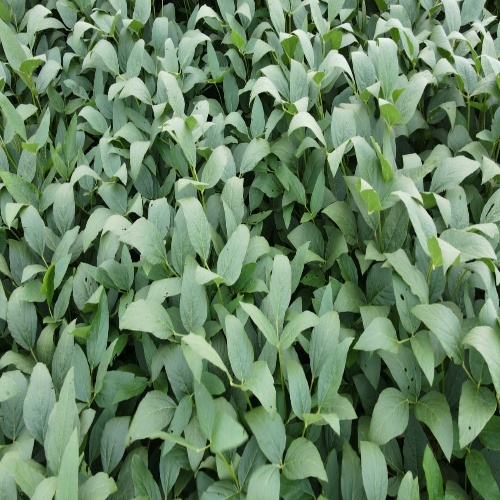
Label: Diabrotica_speciosa